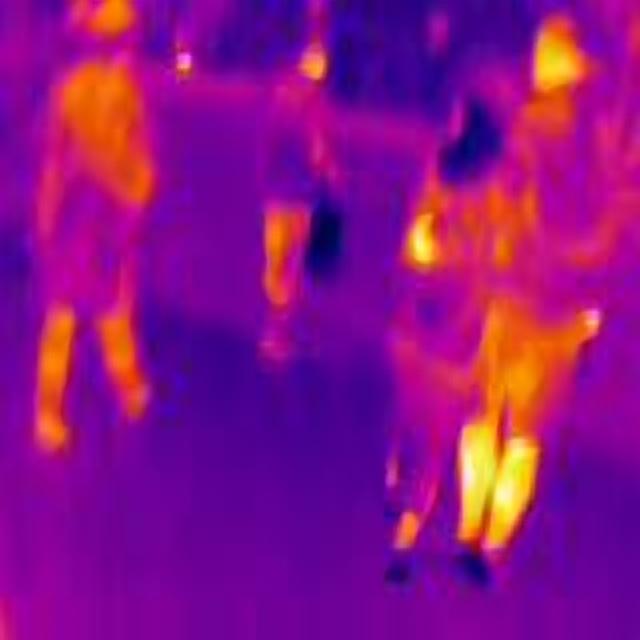
Detected objects:
label: person
label: person
label: person
label: person